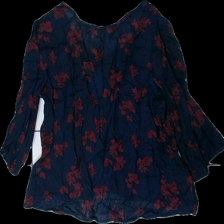
View: back
Type: Blouse
Category: Ladies
Brand: Lager 157
Colors: Purple, Blue
Material: 100% viscose
Pattern: Floral print
Cut: Regular
Size: M
Season: All
Price range: <50
Recommended usage: Reuse
Description: blommig blus